Kevin Eiben

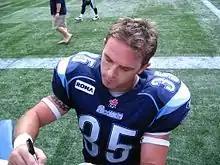
Eiben signing an autograph along the sidelines in 2005.

On February 13, 2003, Eiben became a free agent and re-signed with the Argos on February 20. He played in all 18 games and two playoff games of the 2003 CFL season, primarily on special teams and as a backup linebacker and led the league with 33 special teams tackles. He also achieved his first career quarterback sack and his first career interception.